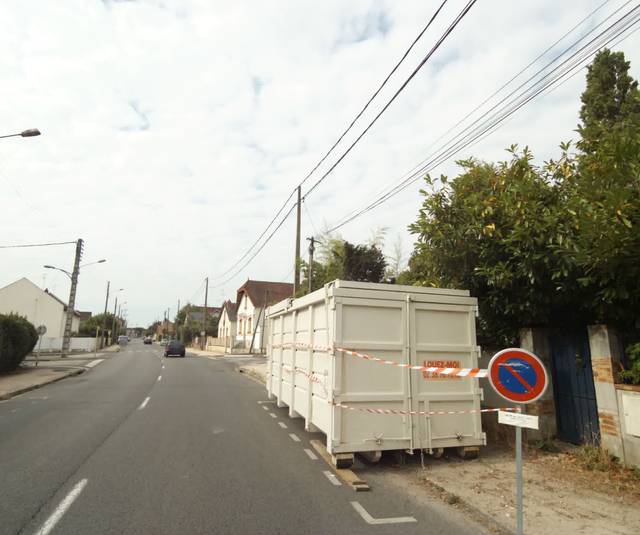
Region: France
Coordinates: 47.923, 1.914